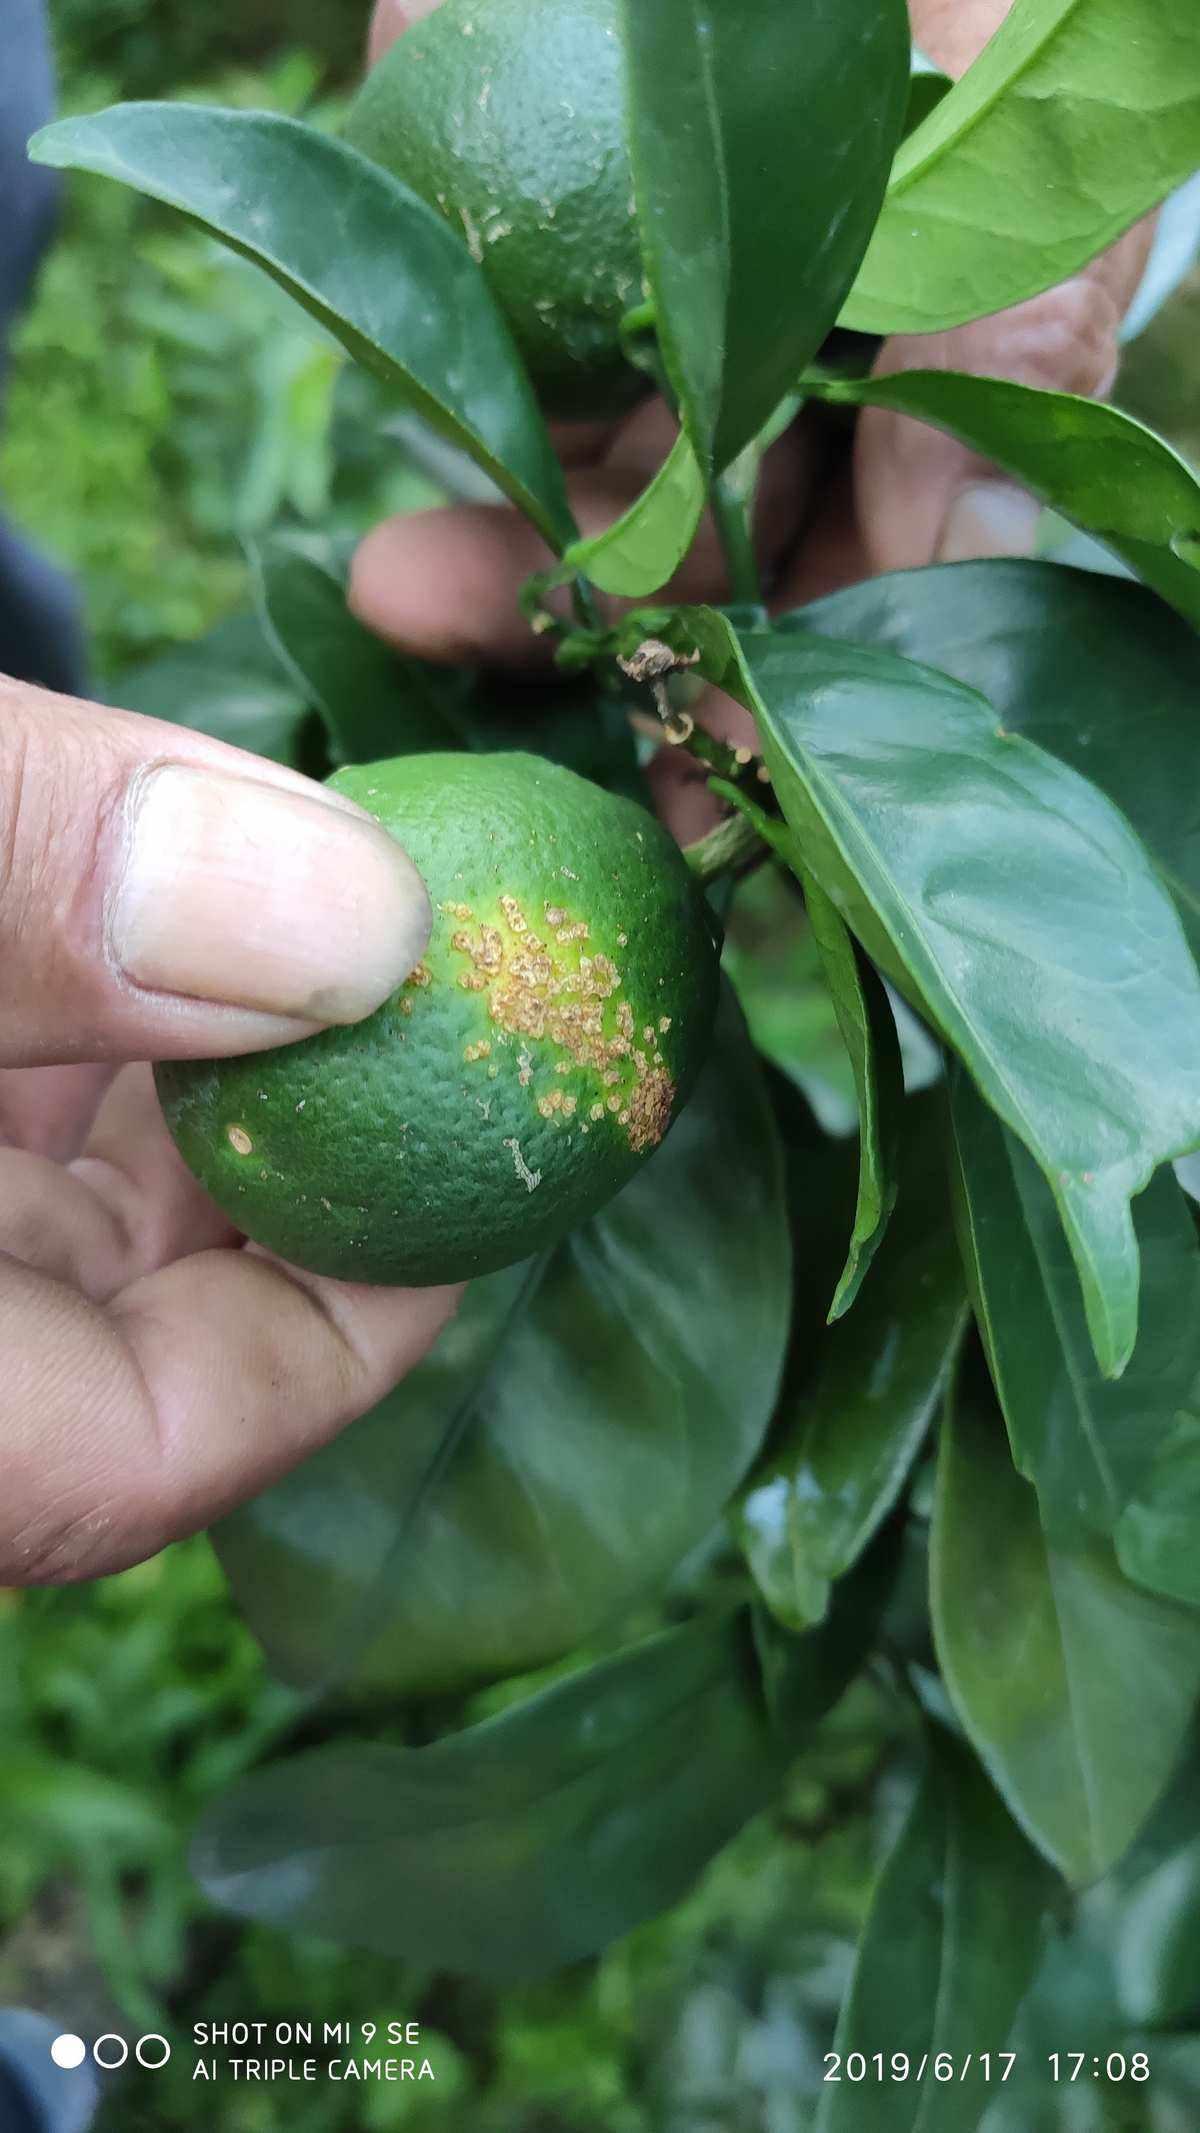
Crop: unknown
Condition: citrus_citrus_canker